Birsfelden

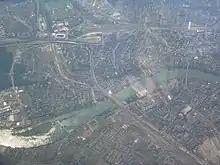
Aerial view of the Rhine at Basel, with Birsfelden in the lower left section.

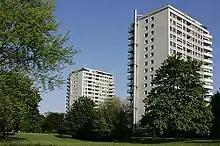
Rheinpark high-rise apartment complex

Birsfelden has a population of . , 23.9% of the population are resident foreign nationals. Over the last 10 years (1997–2007) the population has changed at a rate of -4.4%.